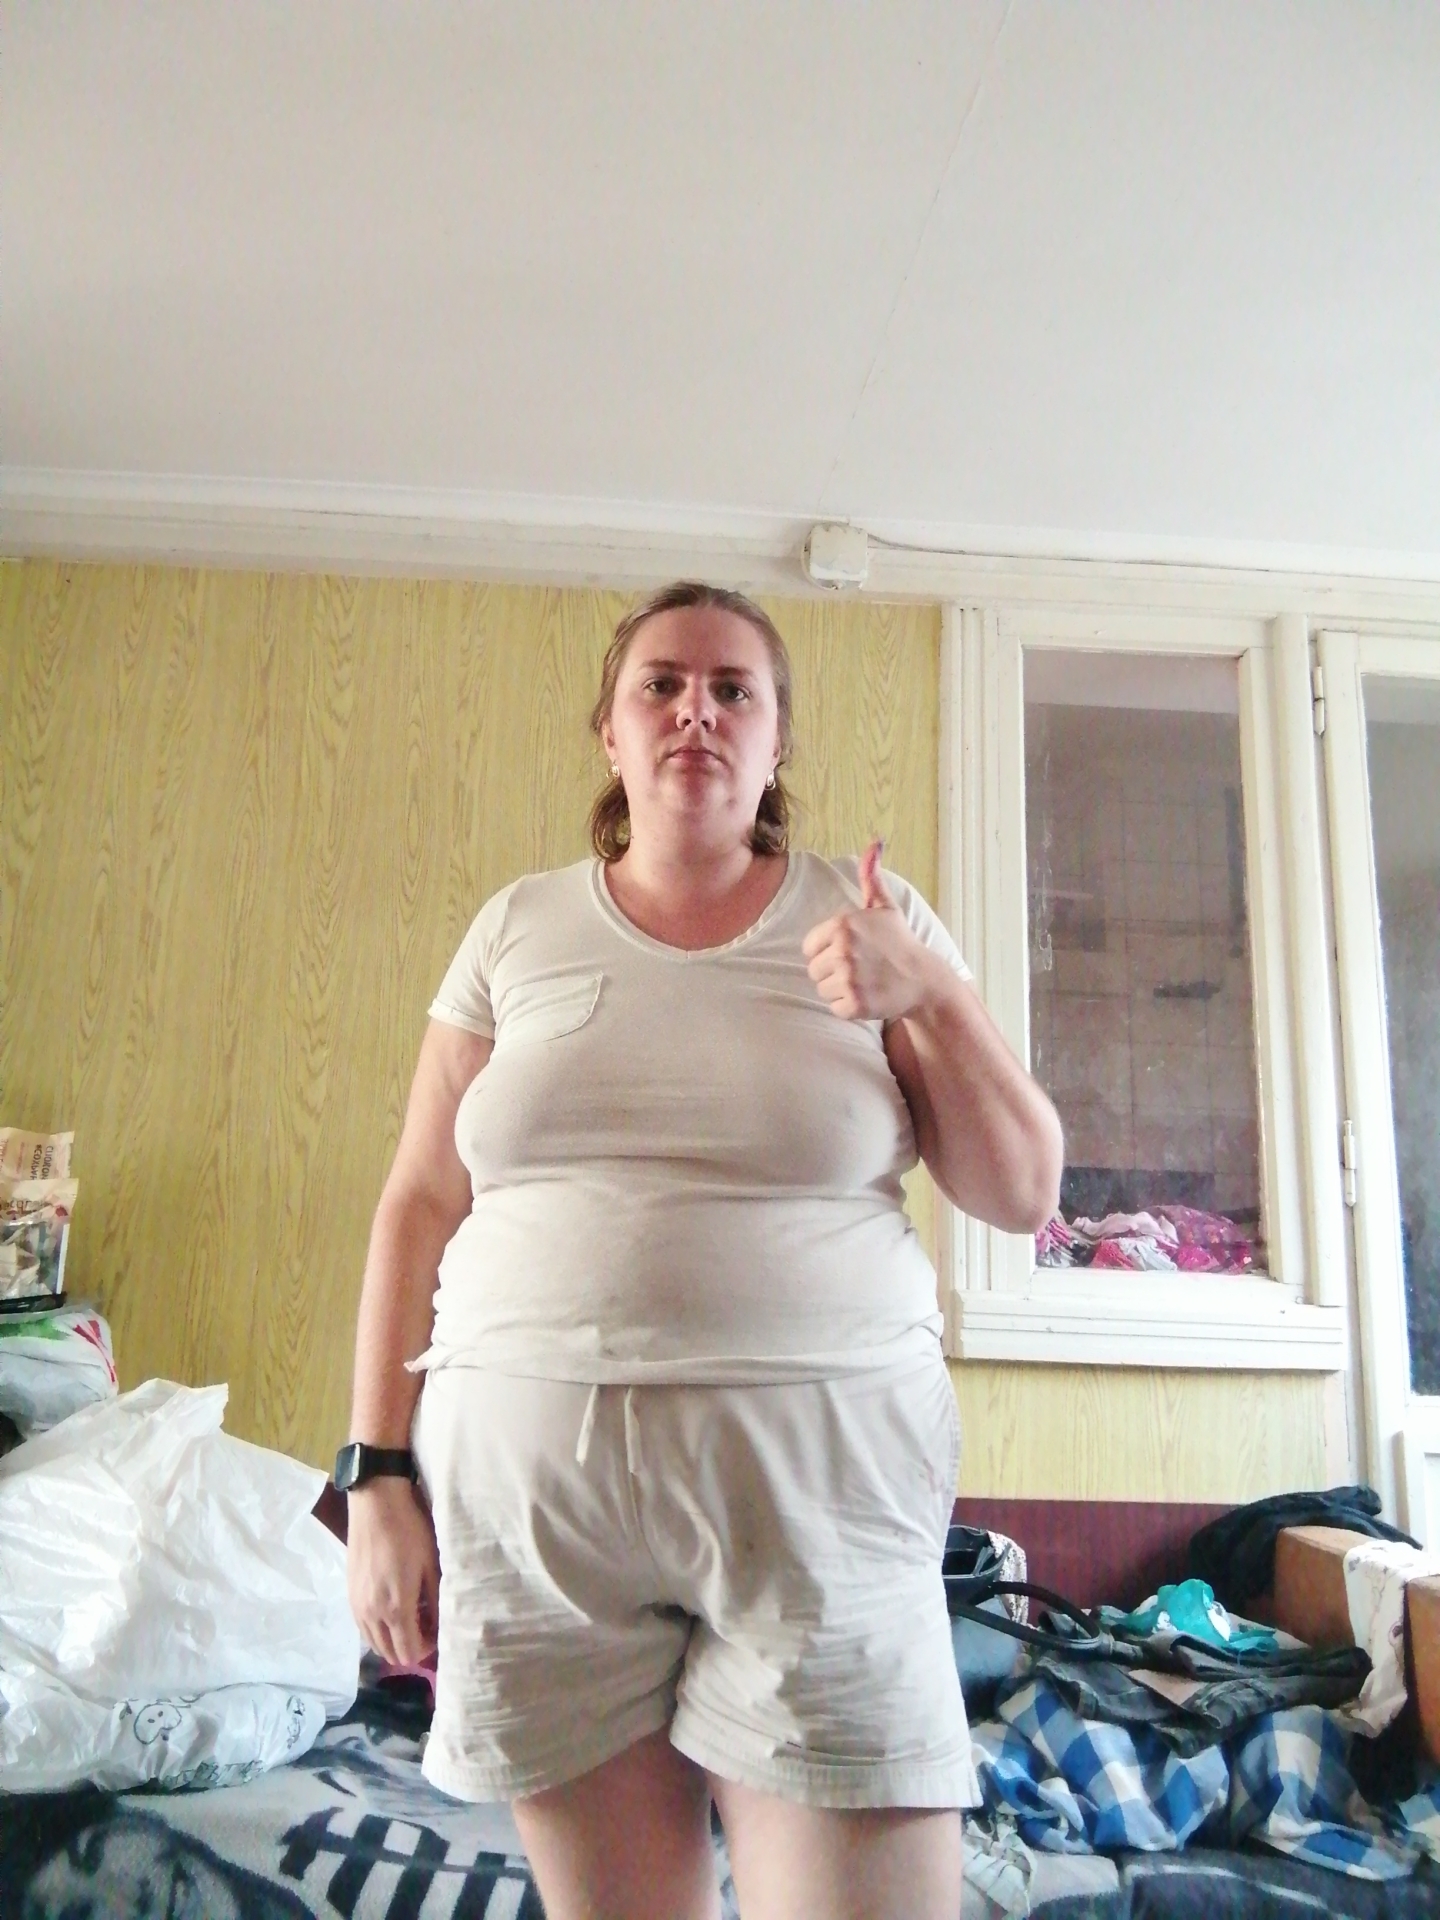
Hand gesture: like